James Watson Webb

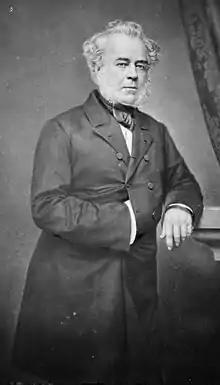
"Webb, between 1855 and 1865"

General James Watson Webb (February 8, 1802 – June 7, 1884) was an American diplomat, newspaper publisher and a New York politician in the Whig and Republican parties.